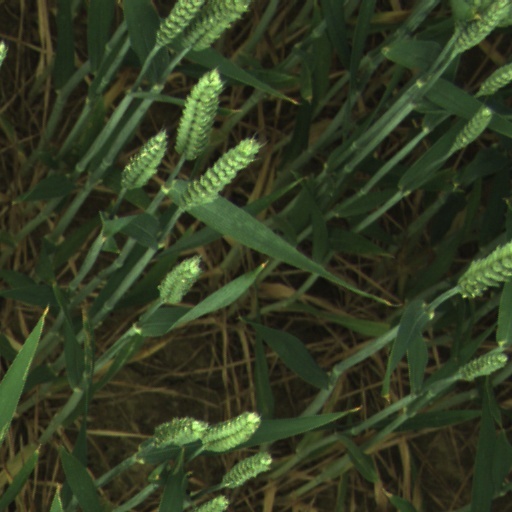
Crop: wheat